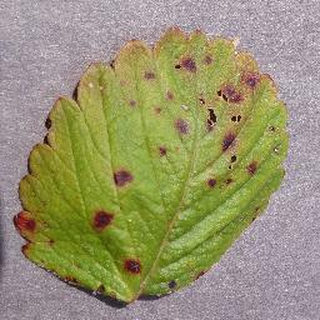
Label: strawberry_leaf_scorch